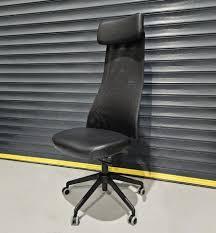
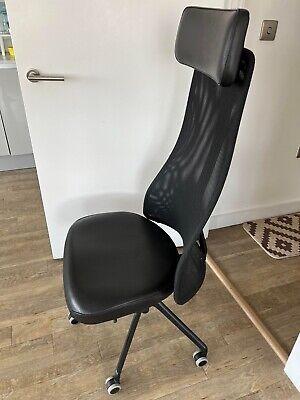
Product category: items_chair
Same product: yes